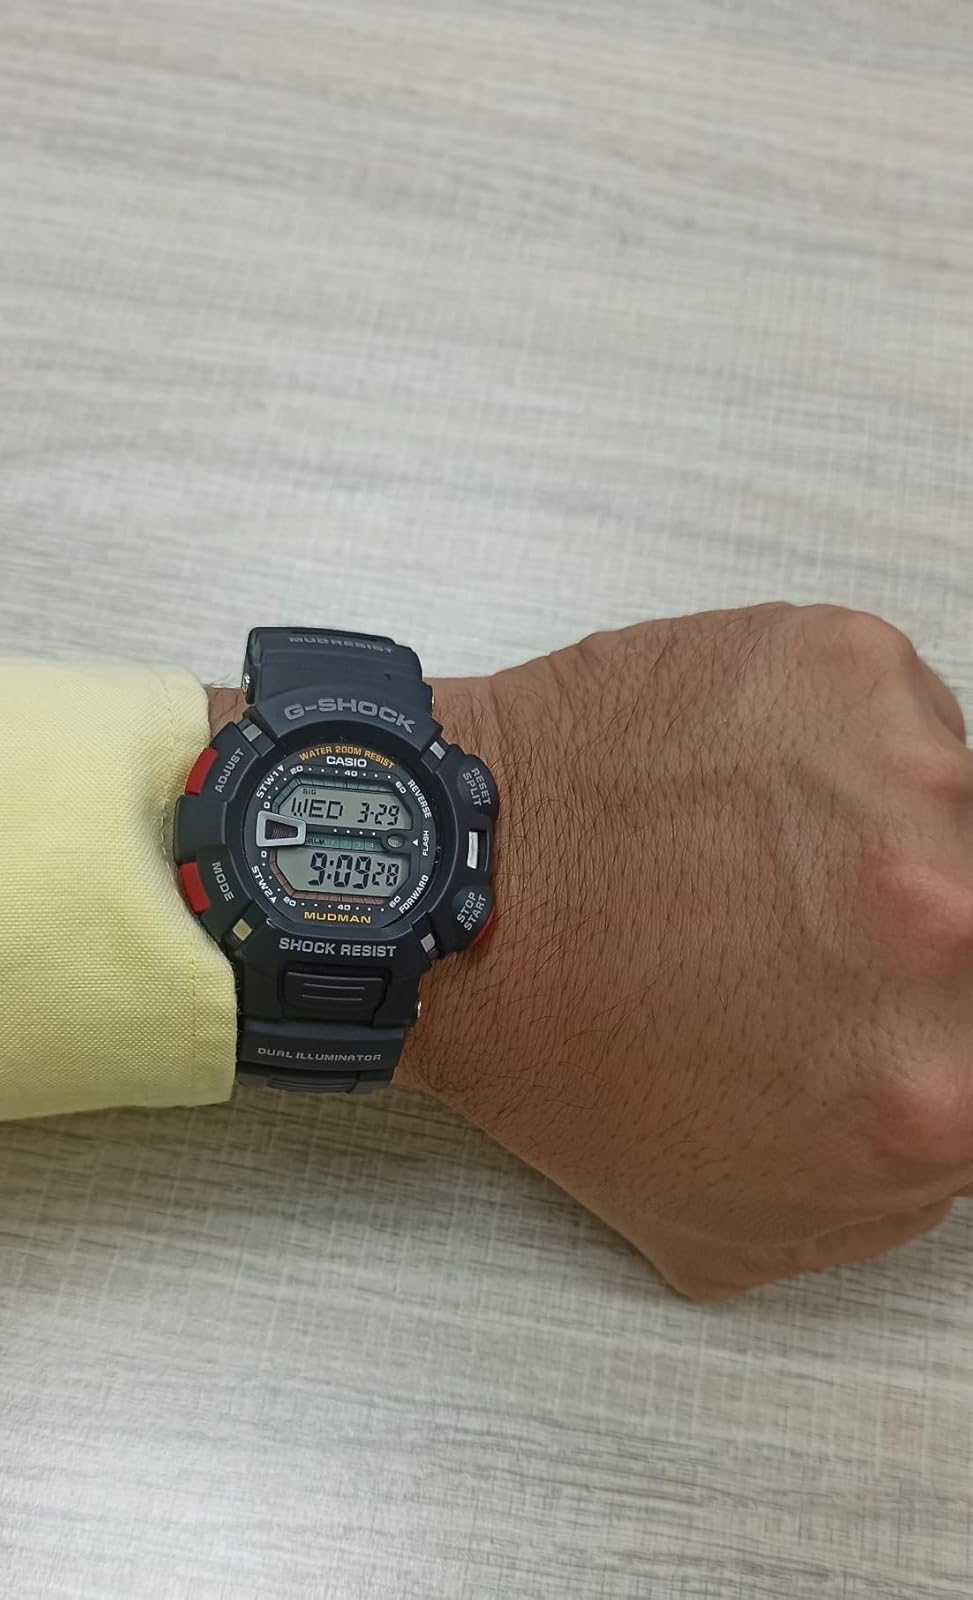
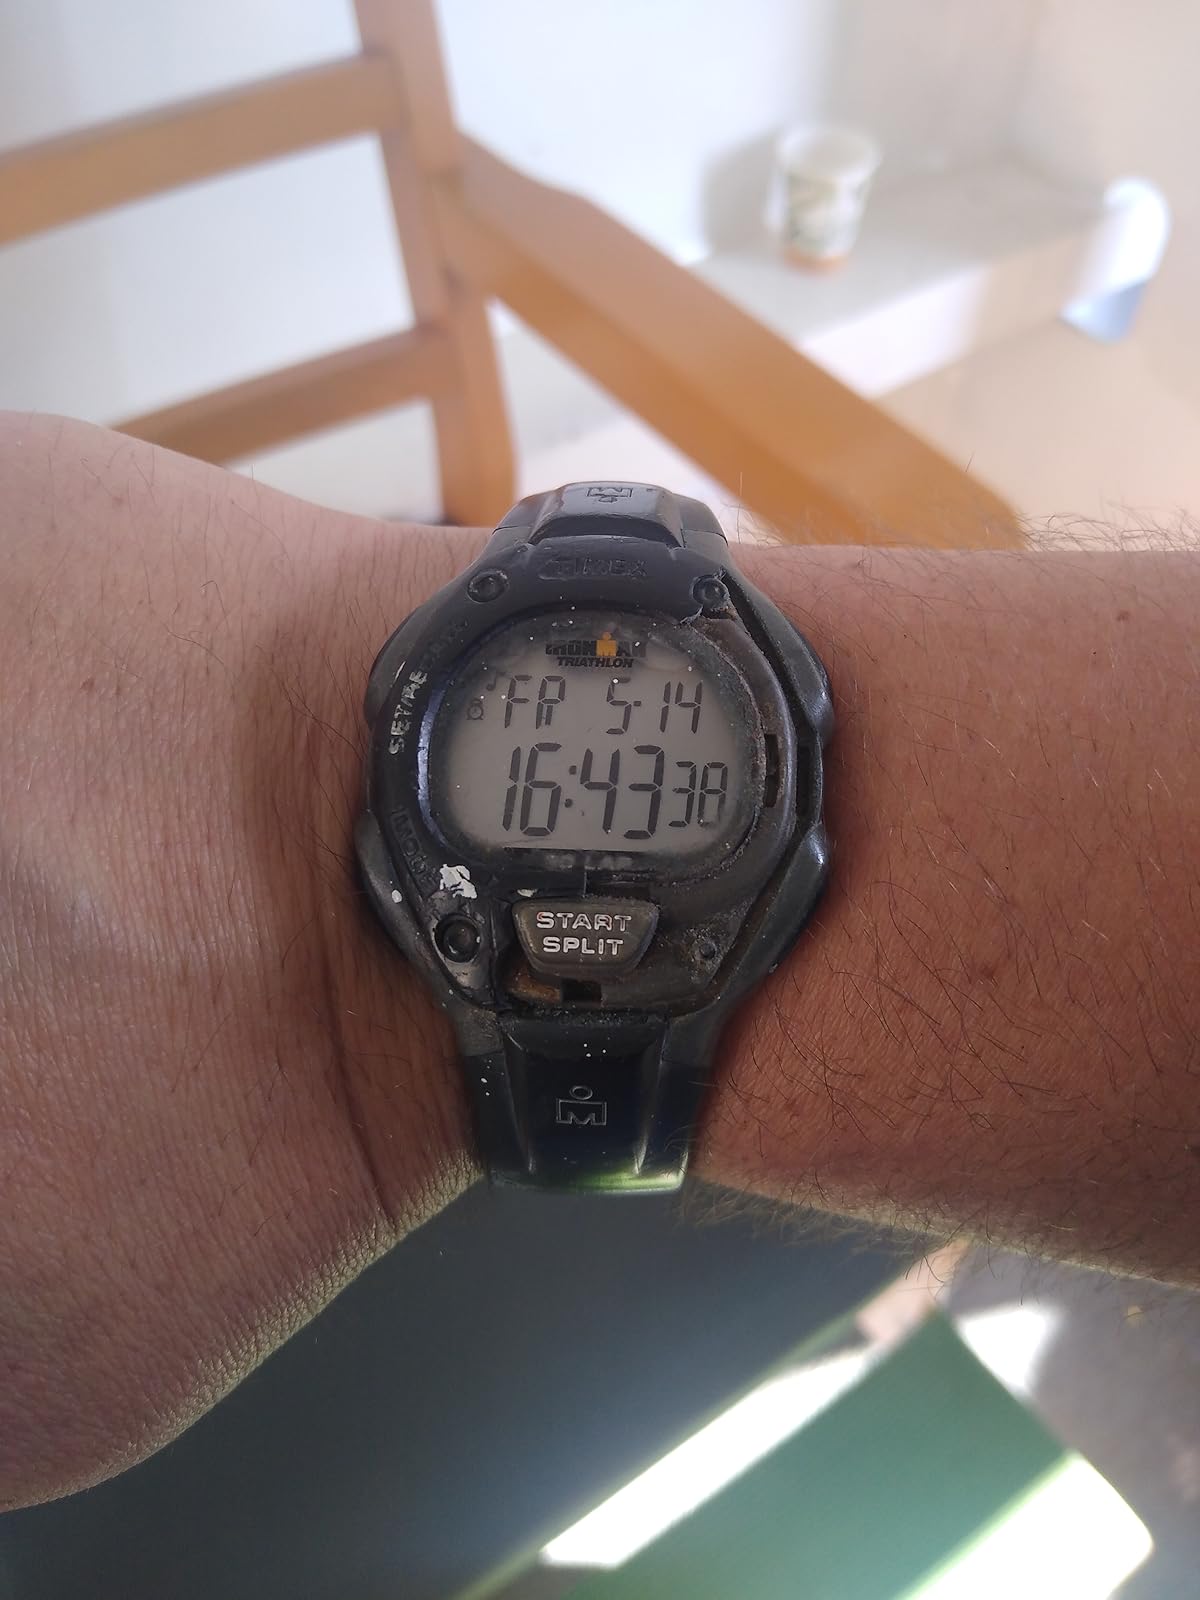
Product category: accessories_watch
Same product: no